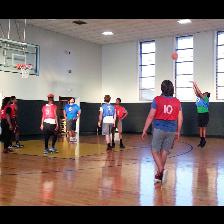
Label: Human